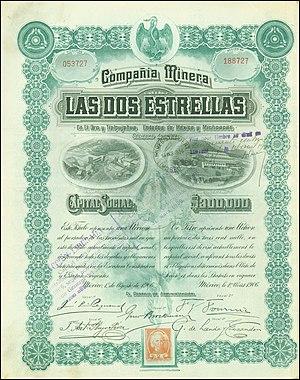
François Joseph Fournier est un aventurier belge qui, a développé des entreprises et coopératives visant au développement local, au Mexique puis à Porquerolles.